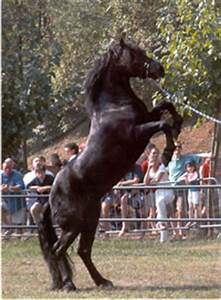
Label: cavallo